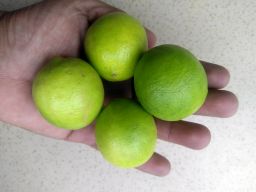
Fruit: Lime
Quality: Good